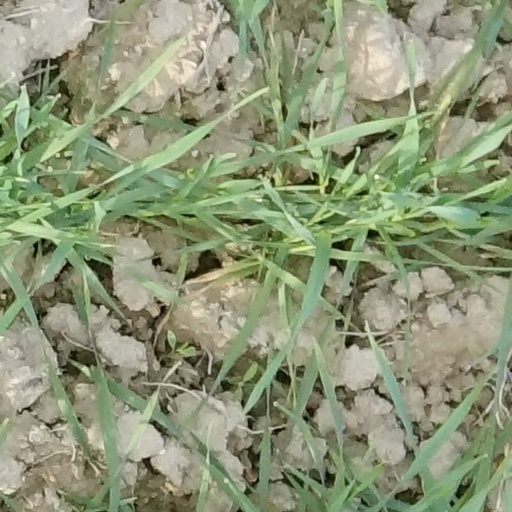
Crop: wheat